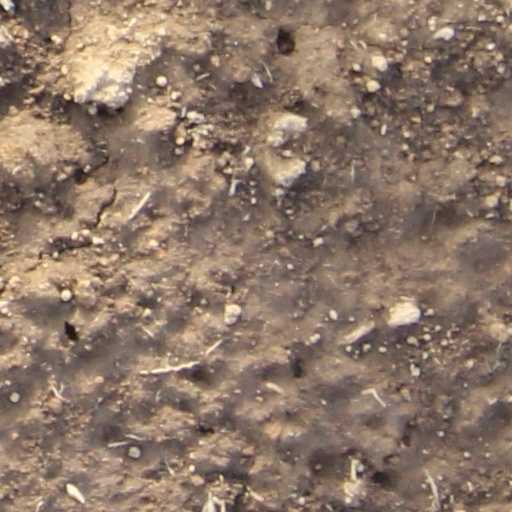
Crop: wheat